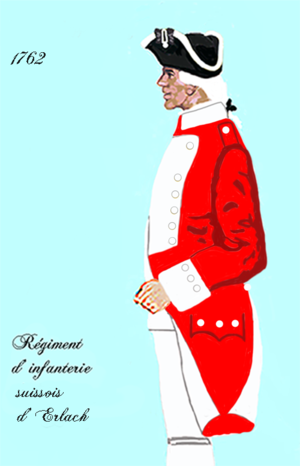
Uniforme du régiment suissois d' Erlach par decret d' application de 1762
Le régiment d’Ernest est un régiment d’infanterie suisse du Royaume de France créé en 1672.
Cet article présente et étudie les drapeaux et uniformes des régiments étrangers au service de l'Ancien Régime au XVIIIᵉ siècle. À cette époque de l'Histoire de France, les armées du Royaume de France ont eu régulièrement recours à des troupes recrutées à l'étranger. Si les suisses sont les plus connues, de nombreuses autres formations peuvent être comptées.